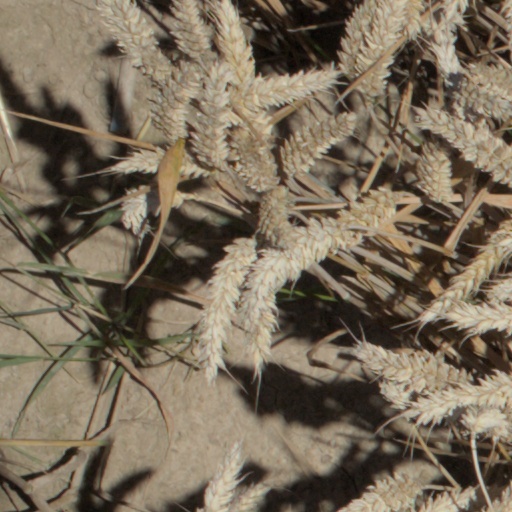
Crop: wheat